Yaron Lifschitz

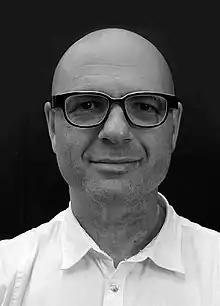
Lifschitz in 2015

Yaron Lifschitz (born 30 March 1970) is an Australian director most notable for his involvement in the circus arts. He has directed more than 80 productions over circus, opera, physical theatre, theatre, and large-scale live events. His work has been seen in forty countries, across six continents by over 1 million people. He was the founding Artistic Director of the Australian Museum's theatre unit, Head Tutor in Directing at Australian Theatre for Young People, and has been a regular guest tutor in directing at the National Institute for Dramatic Arts (NIDA) in Sydney since 1995. Lifschitz is currently the artistic director and CEO of Australian contemporary circus company, Circa. He was born in South Africa to a family of Eastern European origin.